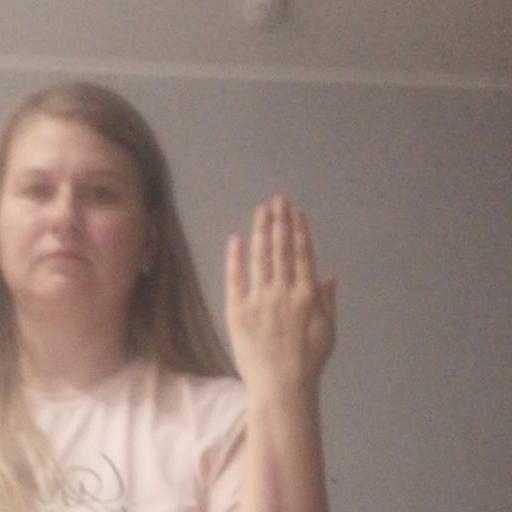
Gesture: stop_inverted